Battle of Karlóca

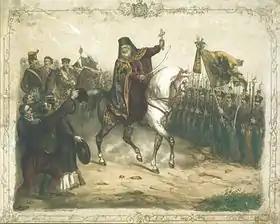
Patriarch Rajacic blessing the Serbian troops fighting against the Hungarians

When the news of the events in Karlóca reached Pest, Archduke Stephen the Palatine of Hungary immediately sent a decree to Rajačić, in which he held him responsible for the consequences of the Karlóca meeting. In reply, Rajačić openly stated that he had no intention of holding the church meeting announced by the government in Temesvár, which was to support the agreement with the Hungarians. In the face of all this defiance and the activity of the Obdor, the royal commissioner Péter Csernovics did not show sufficient vigor, which is why the government, leaving only Bácska to him, appointed Sebő Vukovics, the deputy of Temes County, as the royal commissioner of Bánság. This measure, however, did not bring the desired success either; the Obdor, and especially its chairman, Stratimirović, who was its strongman, worked with untiring persistence to widen the military resistance. The main result of his work was that by mid-June three regular Serbian fortified camps had been established along the Danube and Tisza. One of these, under the command of Drakulić, a former lieutenant colonel appointed by the Main Obdor, and consisting of about 3,000 armed men, was assembled on the left bank of the Tisza, near Perlasz (Sr. Perlez). Another camp was founded by the Obdor's agents to secure the patriarch's seat on the right bank of the Danube between Karlóca and Újvidék. The number of armed men in the Karlóca camp in early June was 5,000–6,000. The third camp, under the command of Joannović, who had been appointed Colonel by the Obdor, was established at Temerin, the crossing point of the so-called Great Roman ramparts between Bácsföldvár and Ujvidék, and the Little Roman ramparts, which ran from Bácska to Titel for about 8 miles. The core of this was the battalion of the Šajkaši (Hung. Sajkások) of Titel, which joined the Main Obdor, and provided the necessary cannon and ammunition. On 6 June, the Šajkaši led by Zaria Jovanović, took 8 cannons from the armory in Titel and marched into the Roman trenches. The strength of these fortified military camps was multiplied day by day by the fugitives from the counties of Bács and Torontál, although Commissioners Csernovics and Vukovics set up a patrol line of national guards to prevent it.